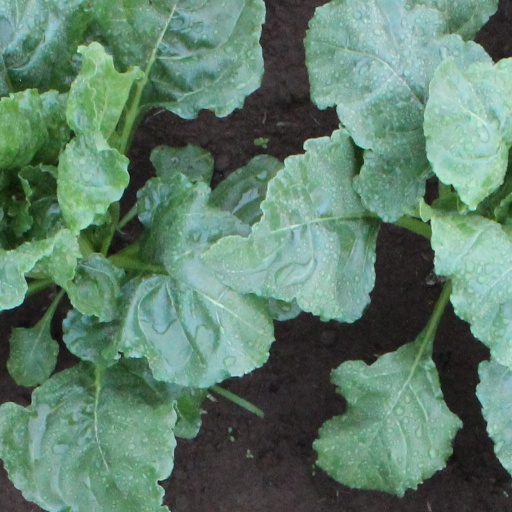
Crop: sugar beet